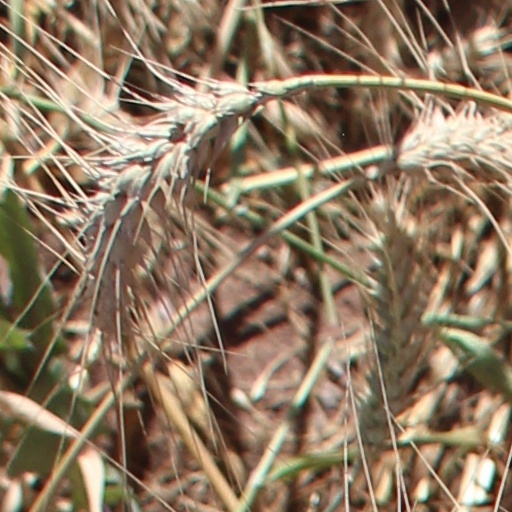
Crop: wheat